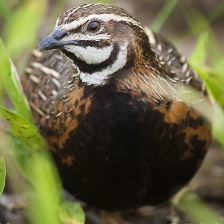
Species: HARLEQUIN QUAIL
Scientific name: COTURNIX DELEGORGUEI
ImageNet parent category: quail